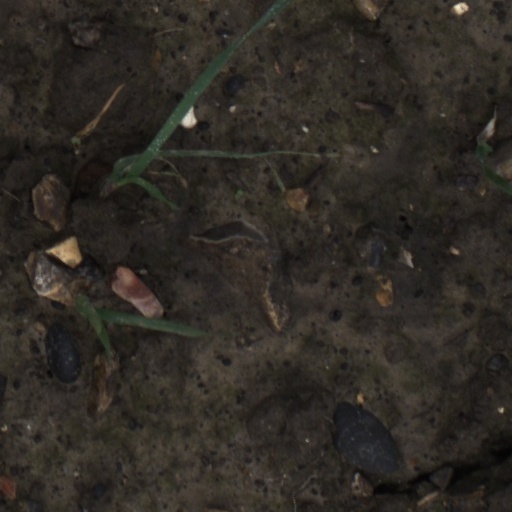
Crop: wheat